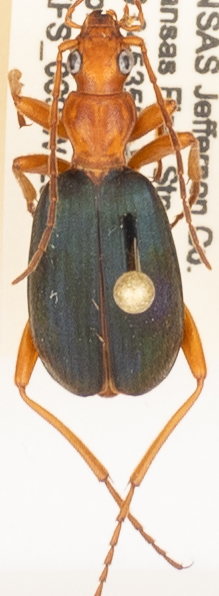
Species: Brachinus alternans
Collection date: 2019-07-09
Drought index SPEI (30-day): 0.9
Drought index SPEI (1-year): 1.45
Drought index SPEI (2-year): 0.71